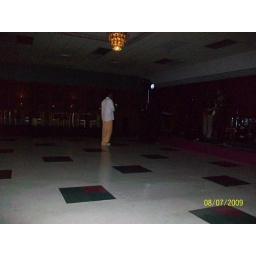
Huggie bear getting it in the floor